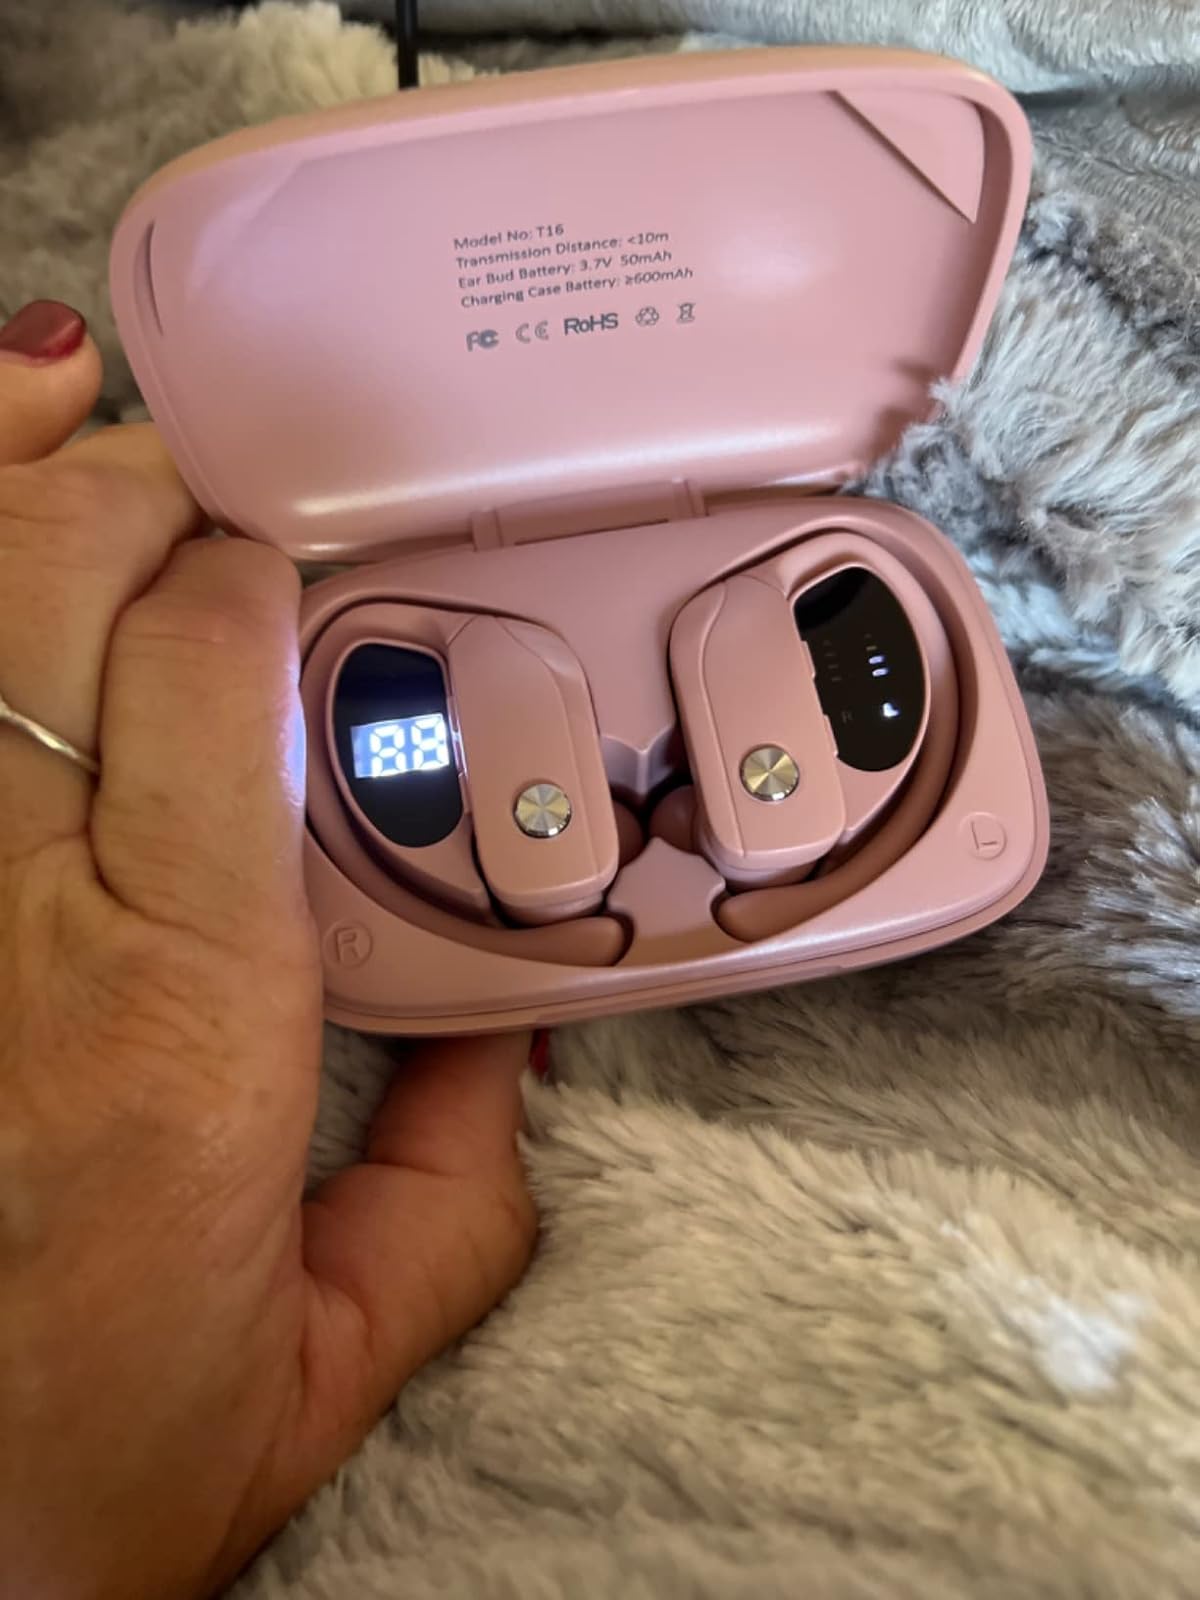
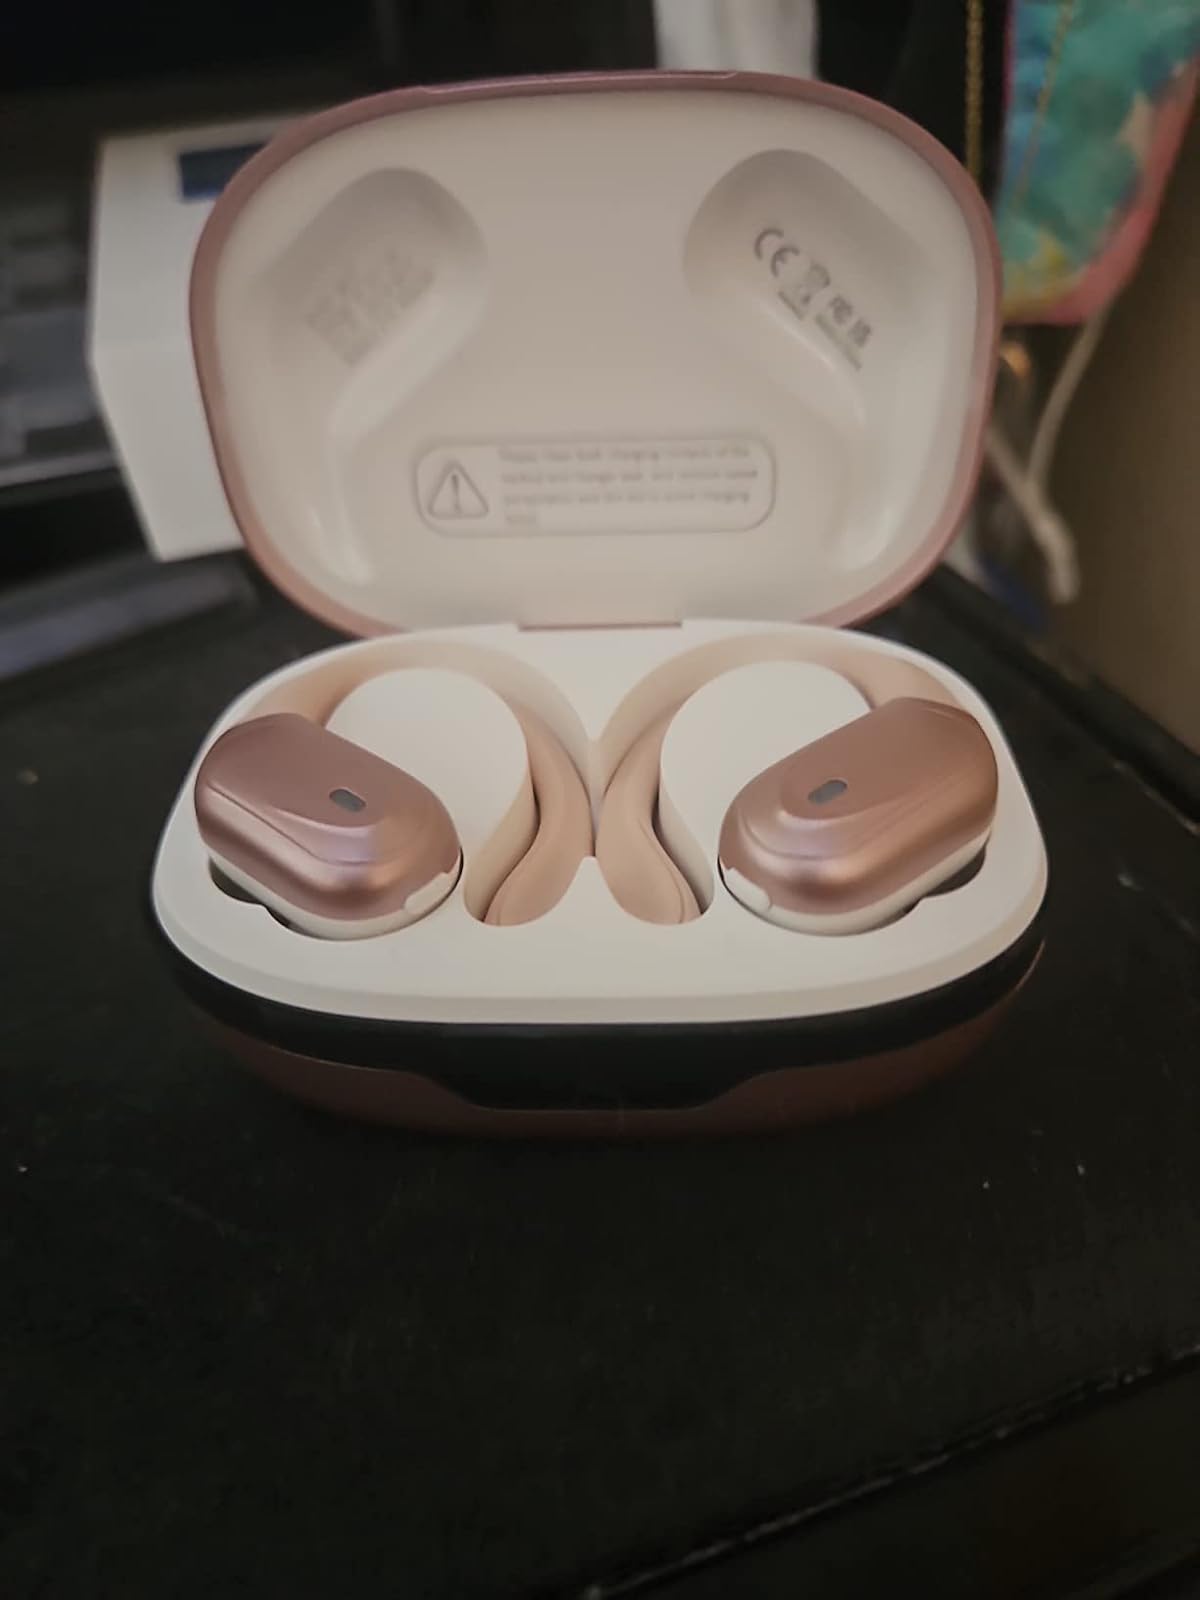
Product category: earbuds
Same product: no